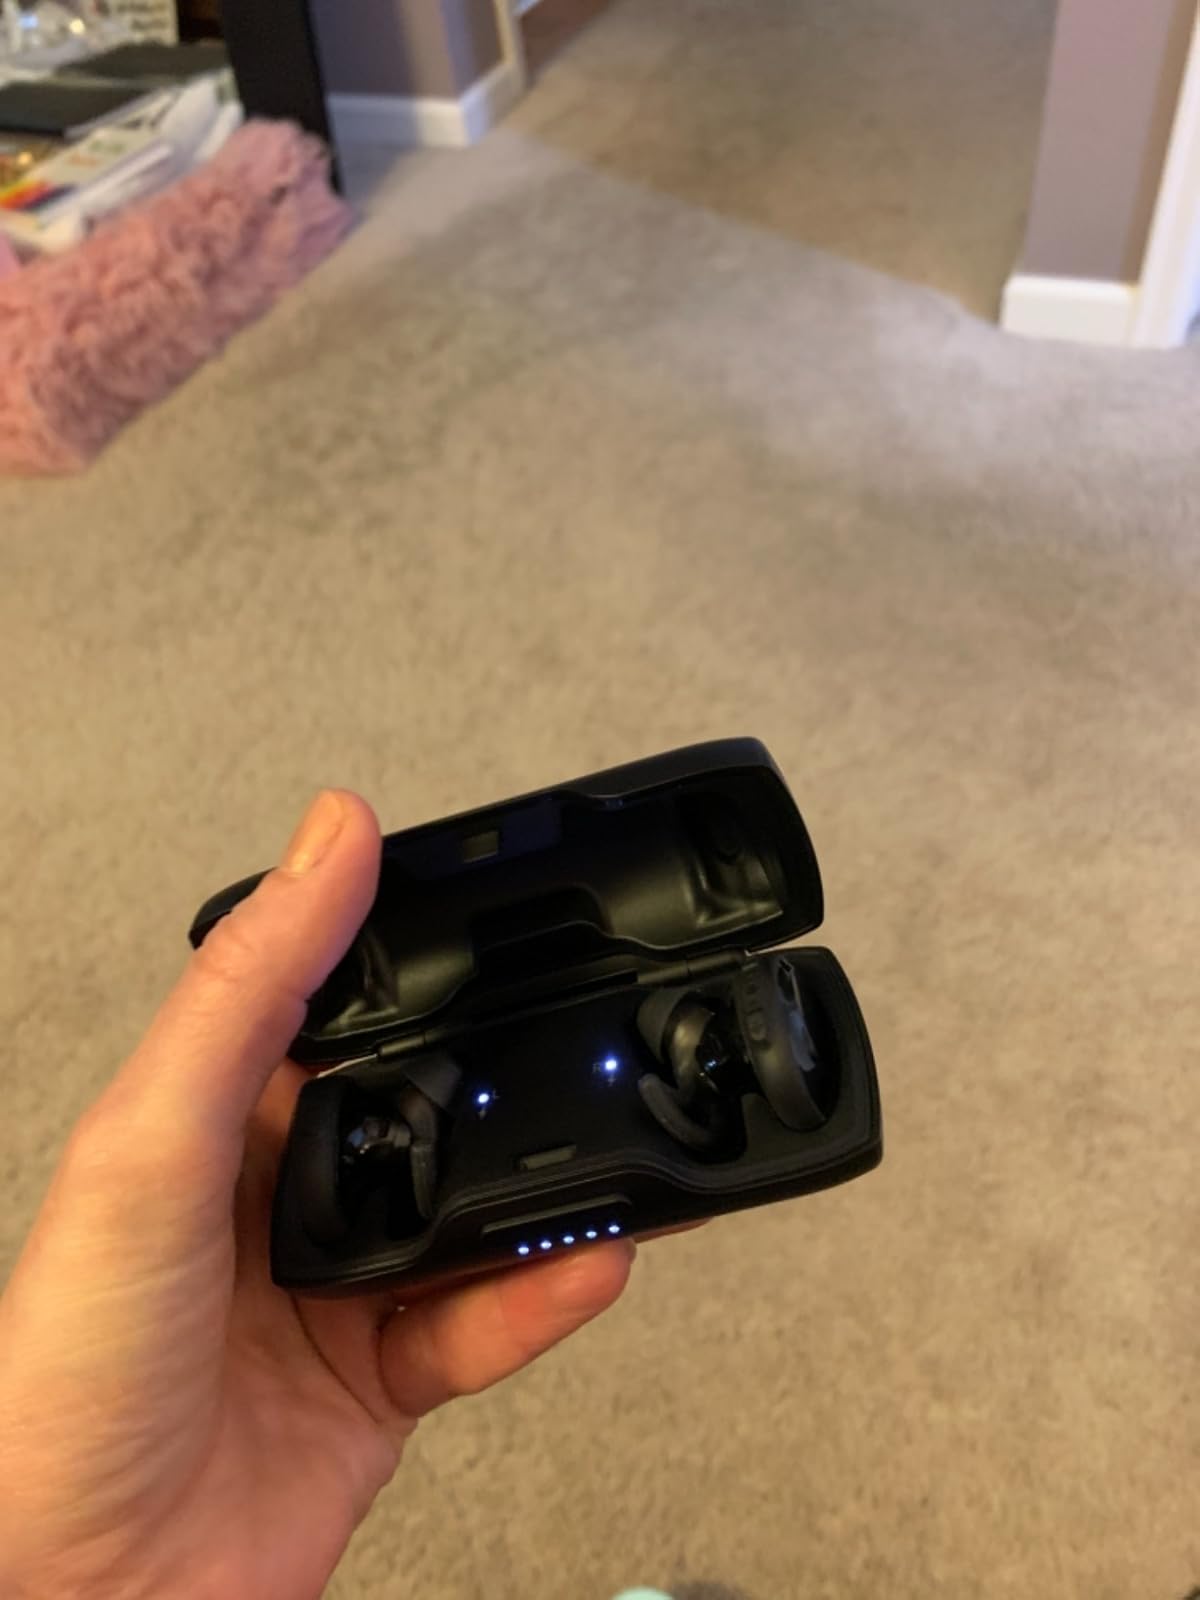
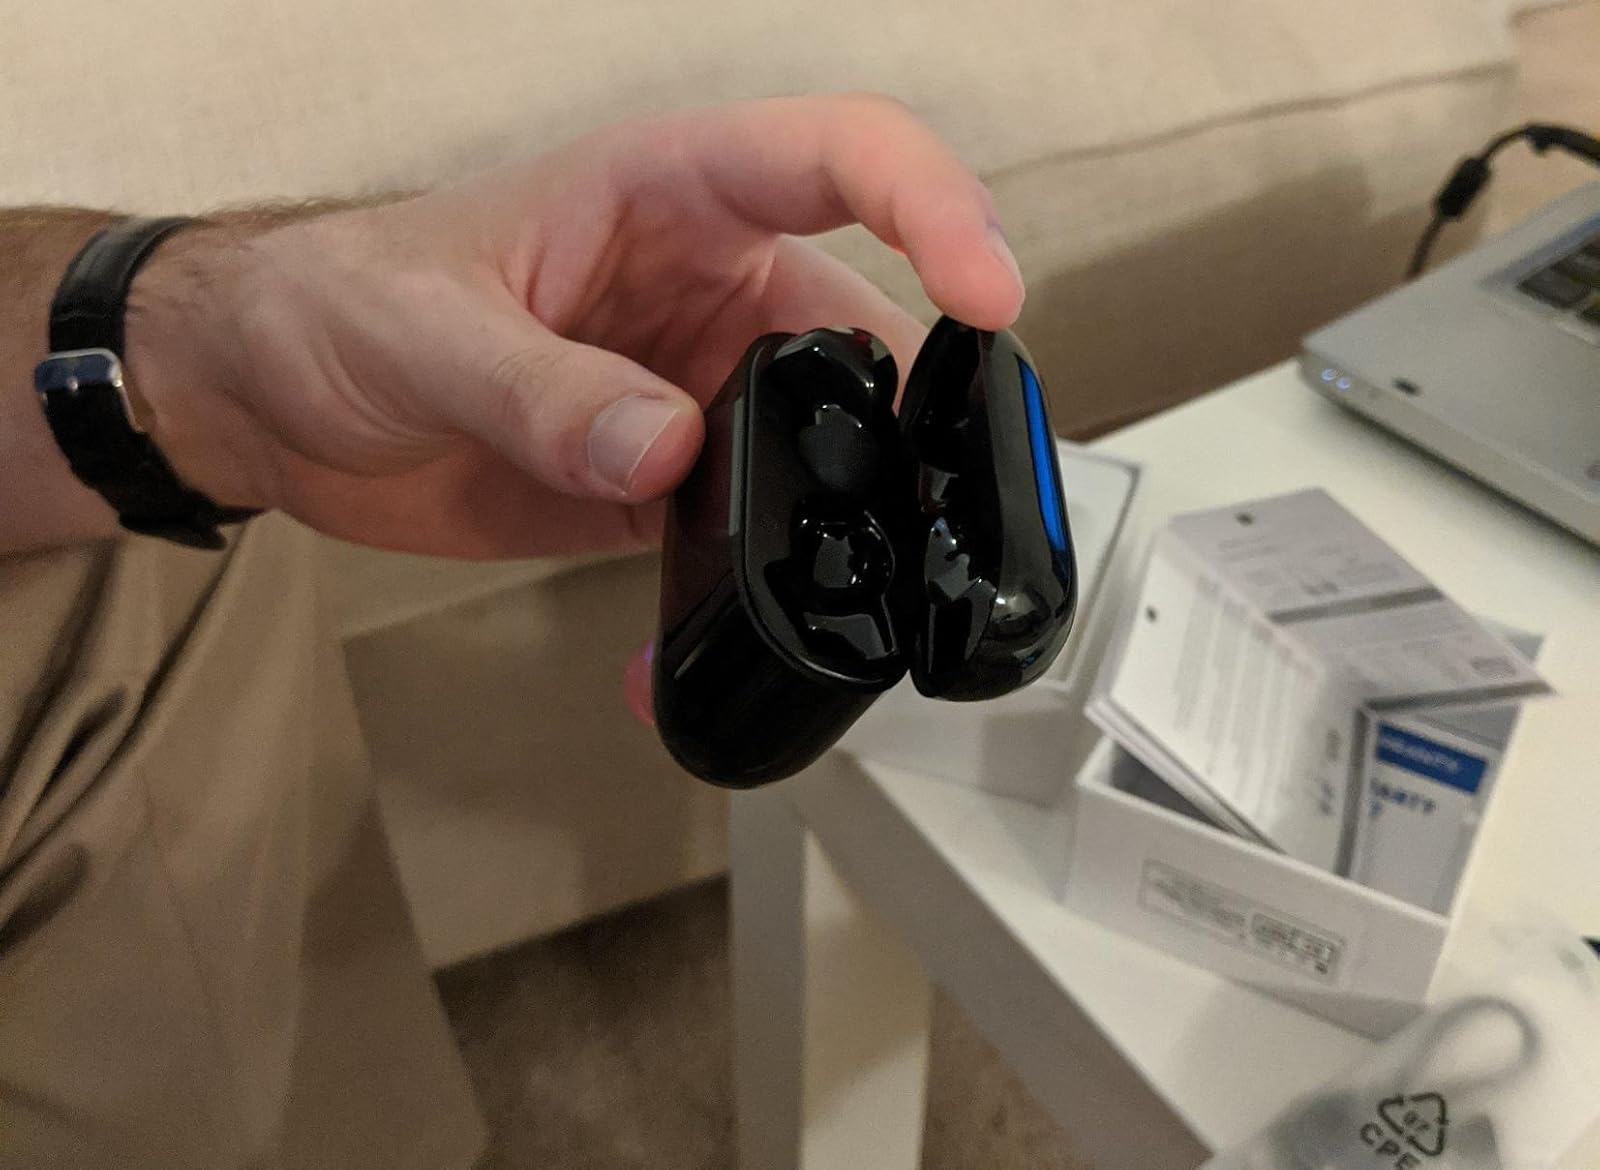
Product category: earbuds
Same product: no